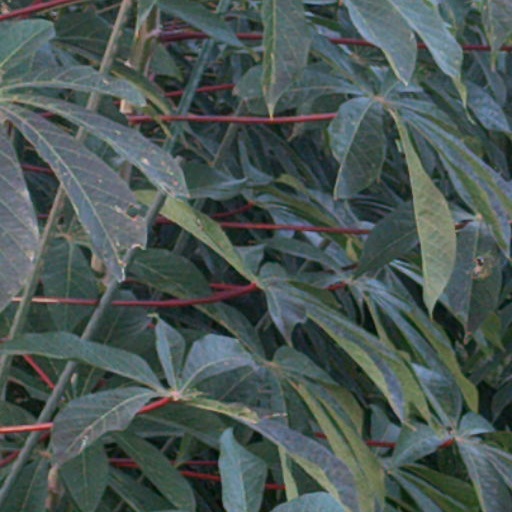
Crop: cassava